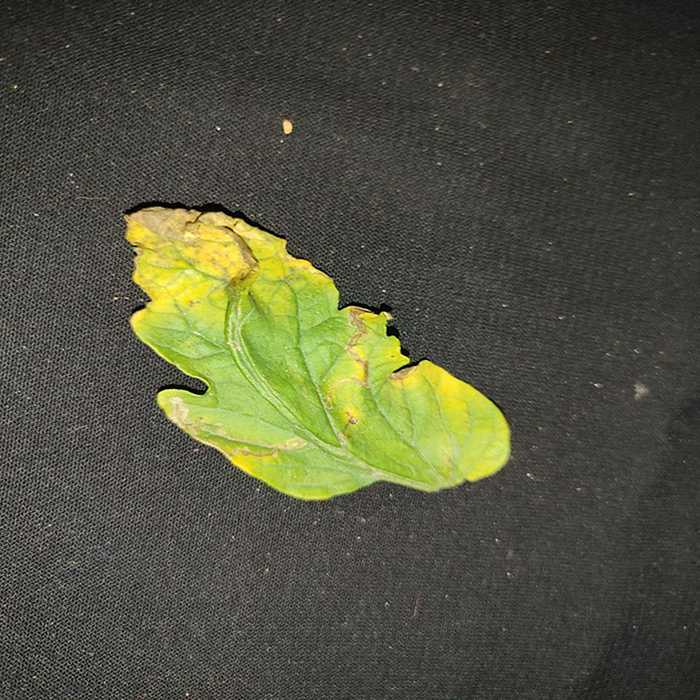
Plant: Tomato
Label: Tomato Bacterial spot